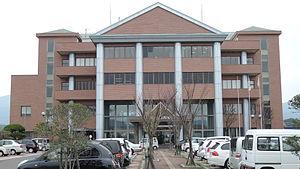
Fukuchi est un bourg du district de Tagawa, dans la préfecture de Fukuoka; au Japon.